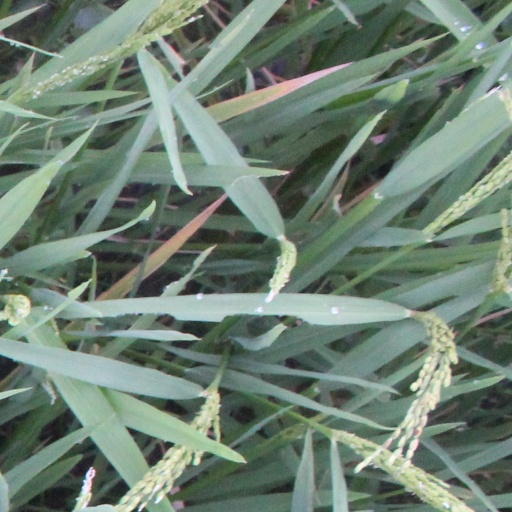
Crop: rice